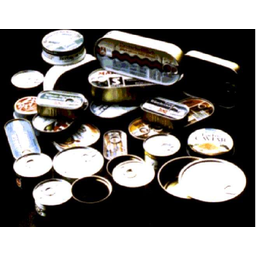
Label: metal